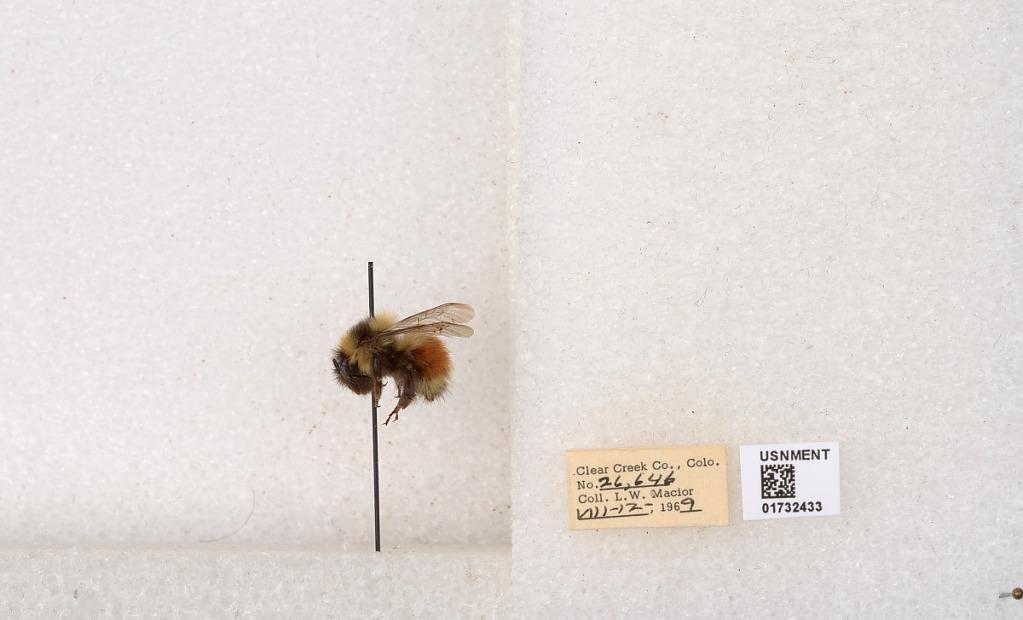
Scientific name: Bombus (Pyrobombus) sylvicola Kirby
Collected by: L. Macior
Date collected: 1969-8-12
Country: United States
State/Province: Colorado
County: Clear Creek
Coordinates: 39.7006, -105.694